St Andrew's Church, Ormiston

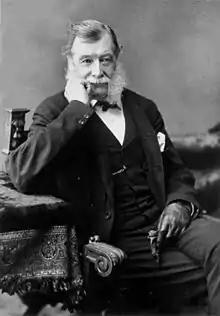
Captain Louis Hope

This board and batten timber church was erected on the Hon. Louis Hope's Ormiston estate , as a private chapel, Sunday school and schoolhouse.